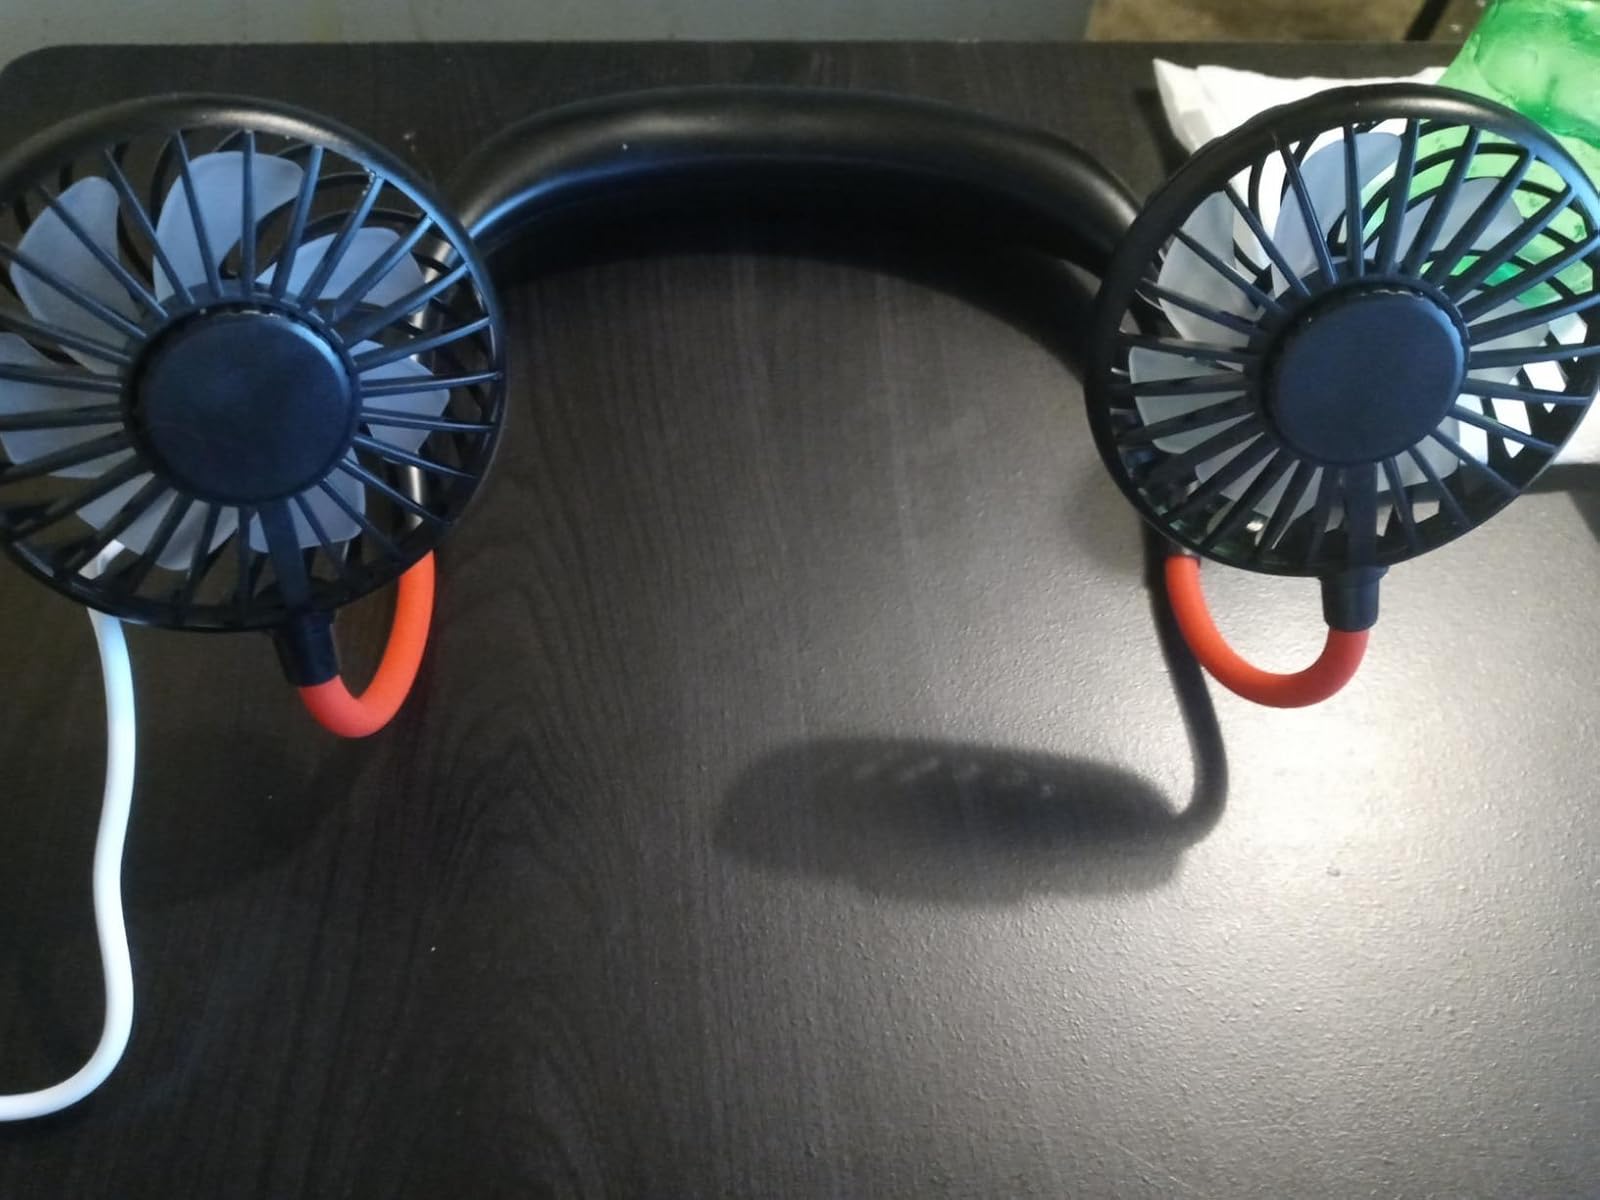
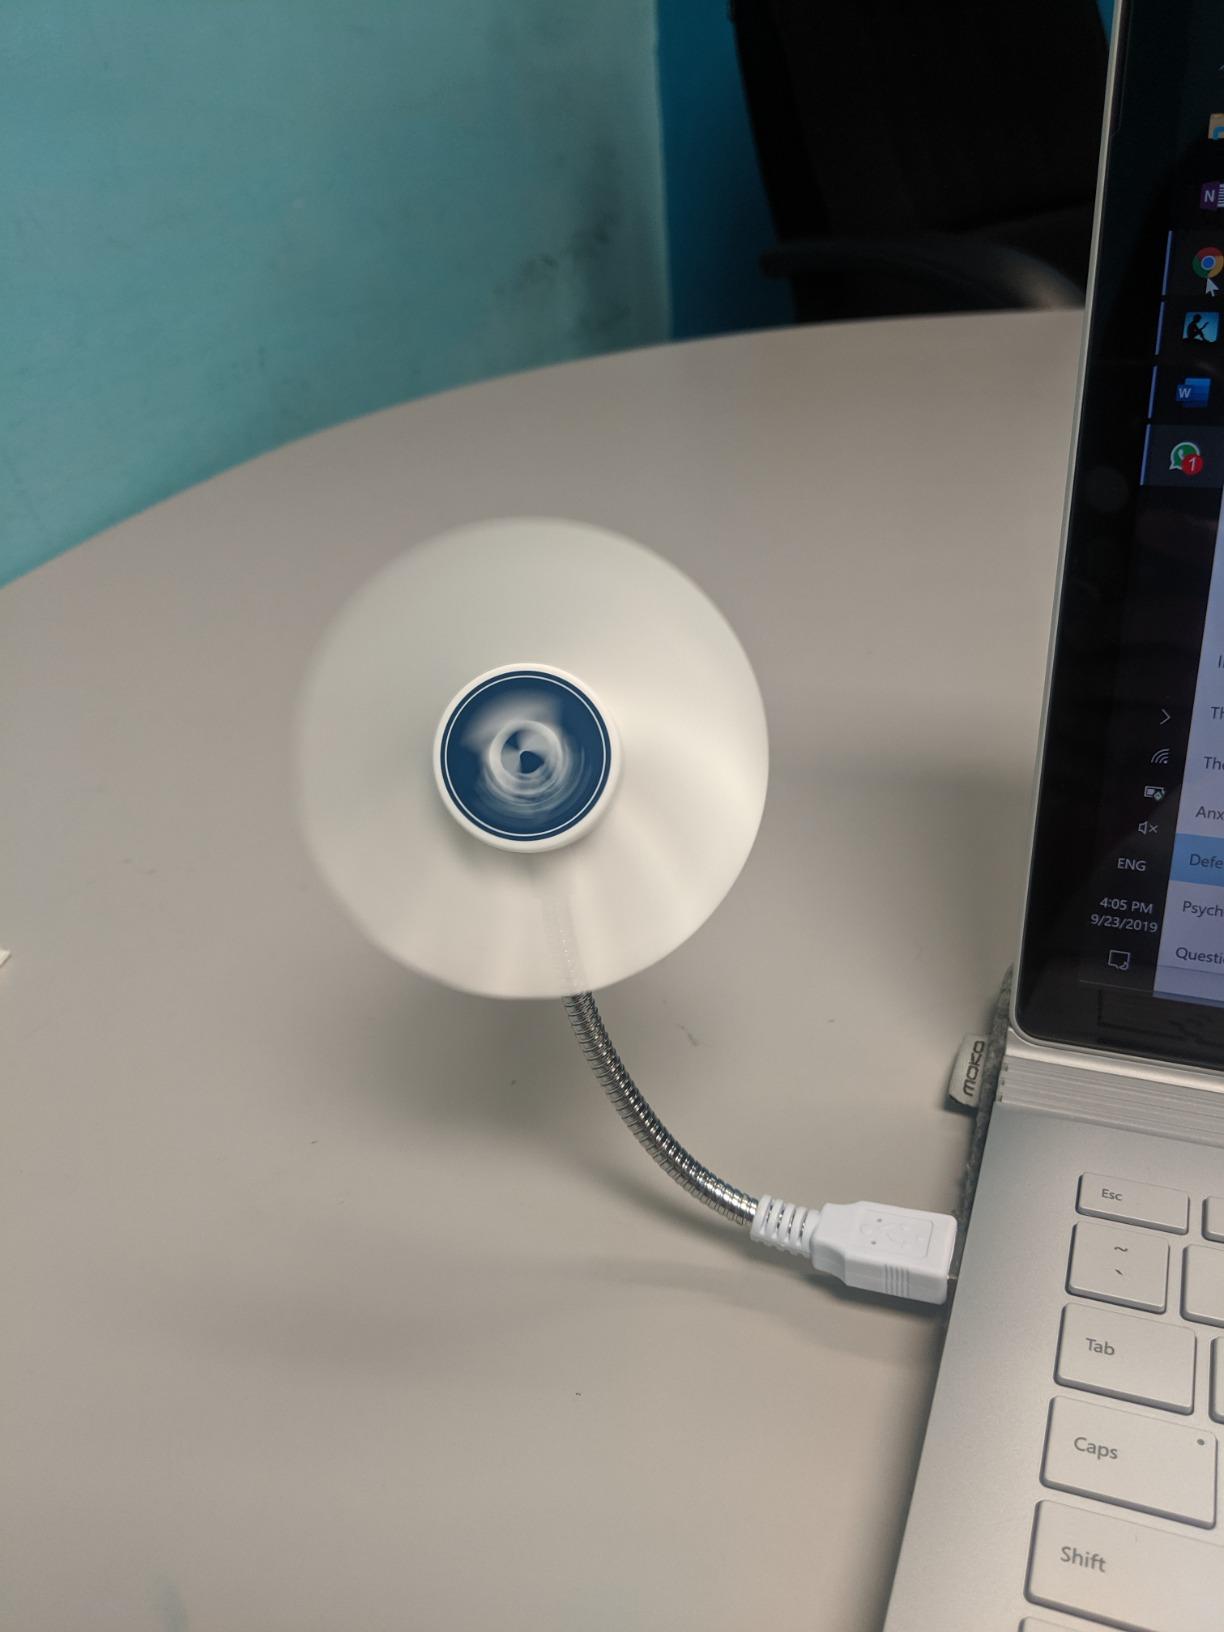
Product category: fan
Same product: no